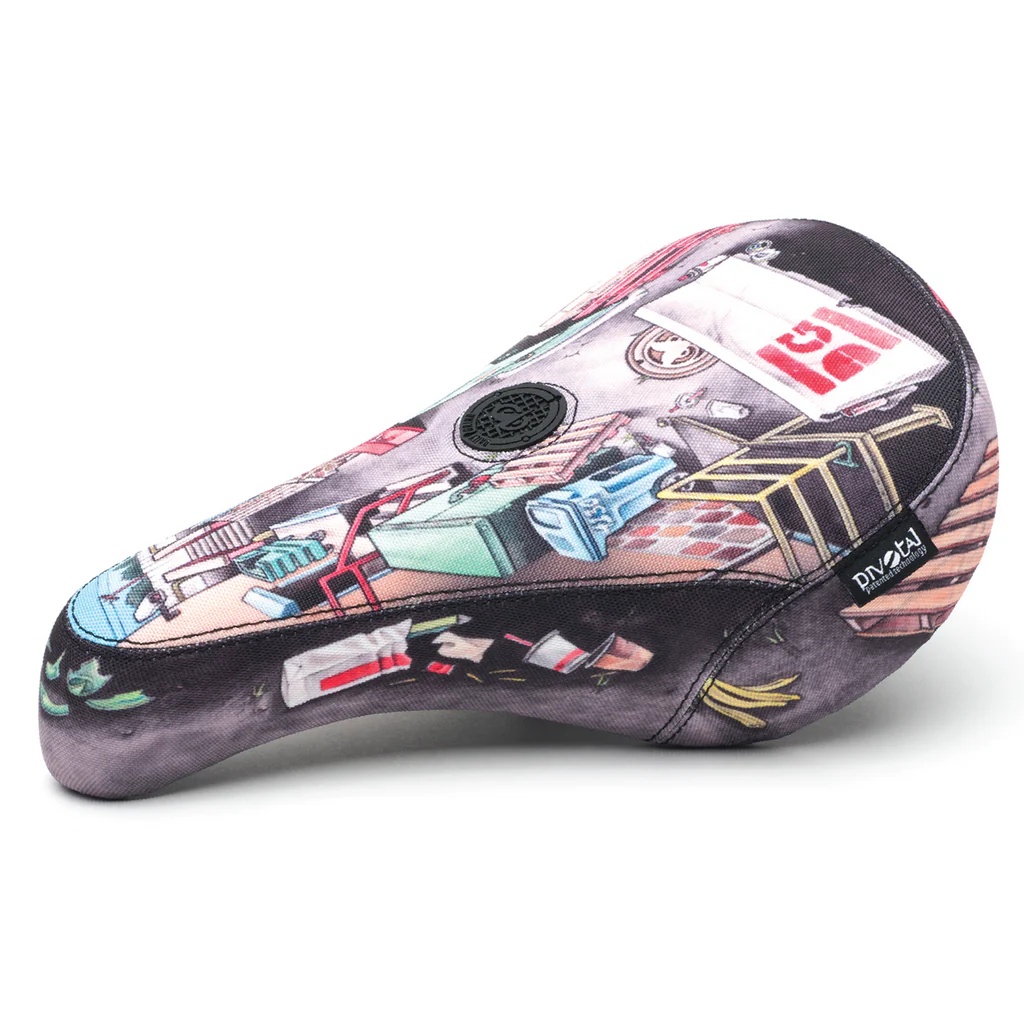
Daily Grind Alley Pivotal Seat
Brand: Daily Grind
The Daily Grind Alley Pivotal seat has a thick foam padding covered by a heavy duty canvas material that provides tear resistance and features custom sublimated artwork designed by Eben Fischer. Weight: 12.2 oz. Item may come from the warehouse and require extended delivery time. Contact with any questions or concerns.
Category: Sporting Goods > Indoor Games > Bowling